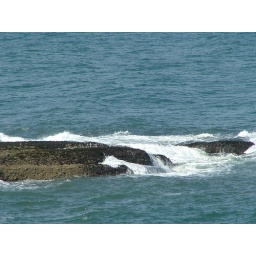
Just couldn't resist it.............love looking at this water and the way it behaves over the rocks